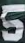
Number: 5